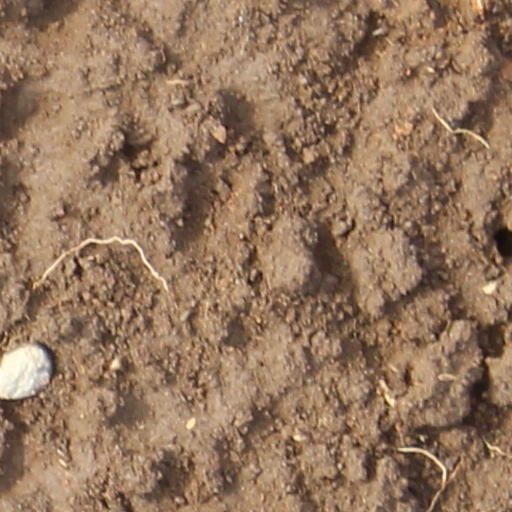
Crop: wheat